Nankai megathrust earthquakes

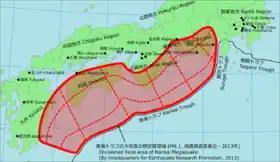

The earthquakes occur with a return period of about 90–200 years, and often occur in pairs, where a rupture along one part of the fault is followed by a rupture elsewhere on the fault, notably the 1854 Ansei-Tōkai earthquake and the 1854 Ansei-Nankai earthquake the next day, and the 1944 Tōnankai earthquake, followed by the 1946 Nankaidō earthquake. In one recorded case (the 1707 Hōei earthquake) the fault ruptured along its entire length. All of these great earthquakes have resulted in damaging tsunamis, which are particularly damaging due to the Japanese population being concentrated on the Taiheiyō Belt, especially the coastal cities of Tokyo, Yokohama and Osaka, the three most populous cities in Japan. The area remains seismically active, and future earthquakes are anticipated, with a high risk of a Nankai earthquake in the near future, which could be potentially very damaging.